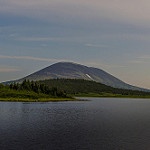
Label: mountain